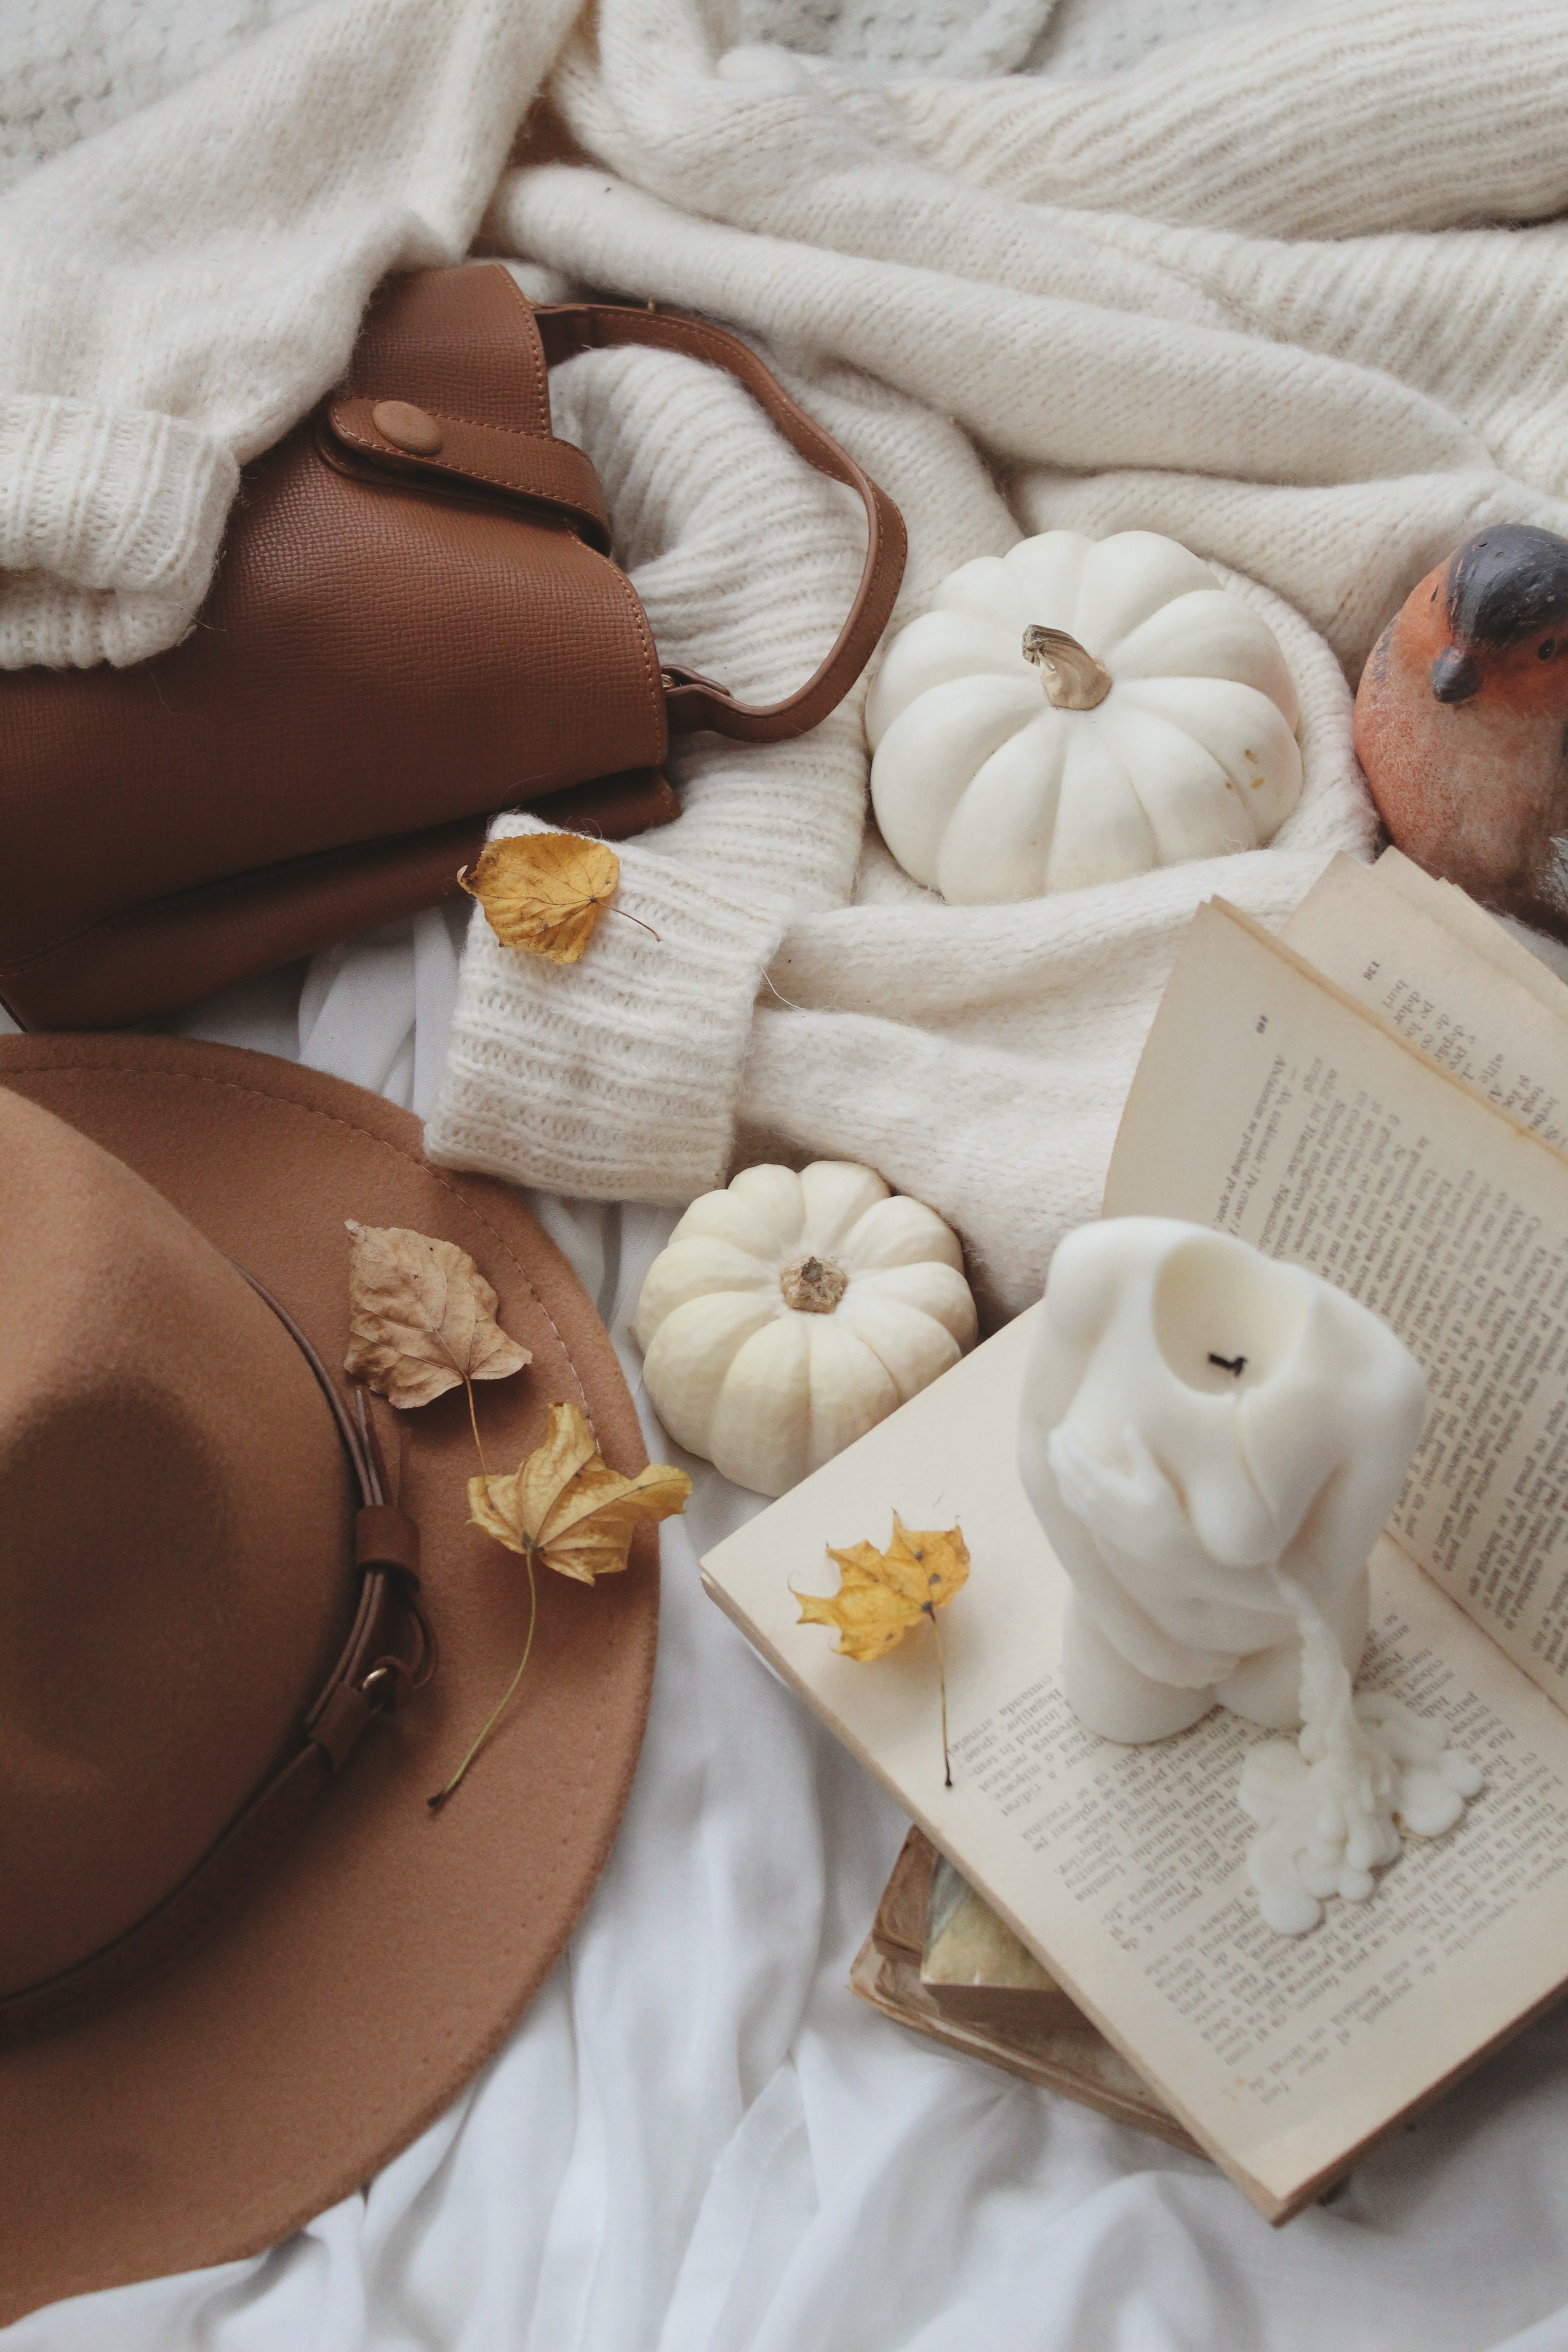
natural, white, wood, textile, dishware, tablecloth, comfort, serveware, teapot, pattern, linens, art, porcelain, wool, craft, fashion accessory, drinkware, room, needlework, woolen, ceramic, woven fabric, button, thread, bedding, pottery, knitting, bed sheet, peach, comfort food, home accessories, earthenware, cup, crochet, towel, still life, throw pillow, stitch, paper